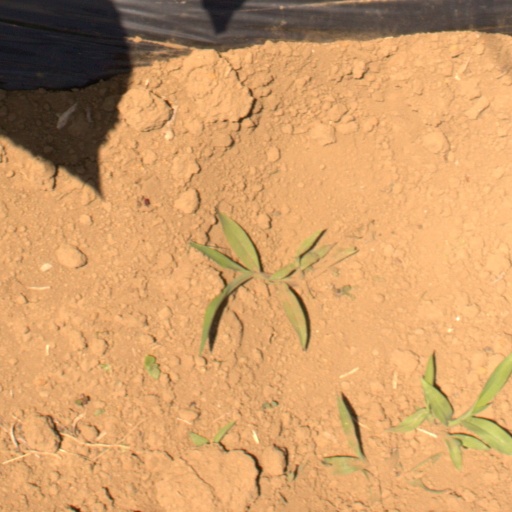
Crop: Jerusalem artichoke